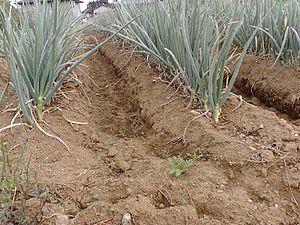
Le buttage, en agriculture et jardinage, est une opération culturale qui consiste à ramener la terre en forme de « butte » au pied des plantes. Le buttage peut avoir différents objectifs : renforcer l'émission de racines adventives pour favoriser la croissance, ou recouvrir une partie des plantes pour les forcer à blanchir. C'est le cas notamment des légumes-tiges comme les asperges et les poireaux. Le buttage est également utilisé dans les vignobles pour contrer les gelées.